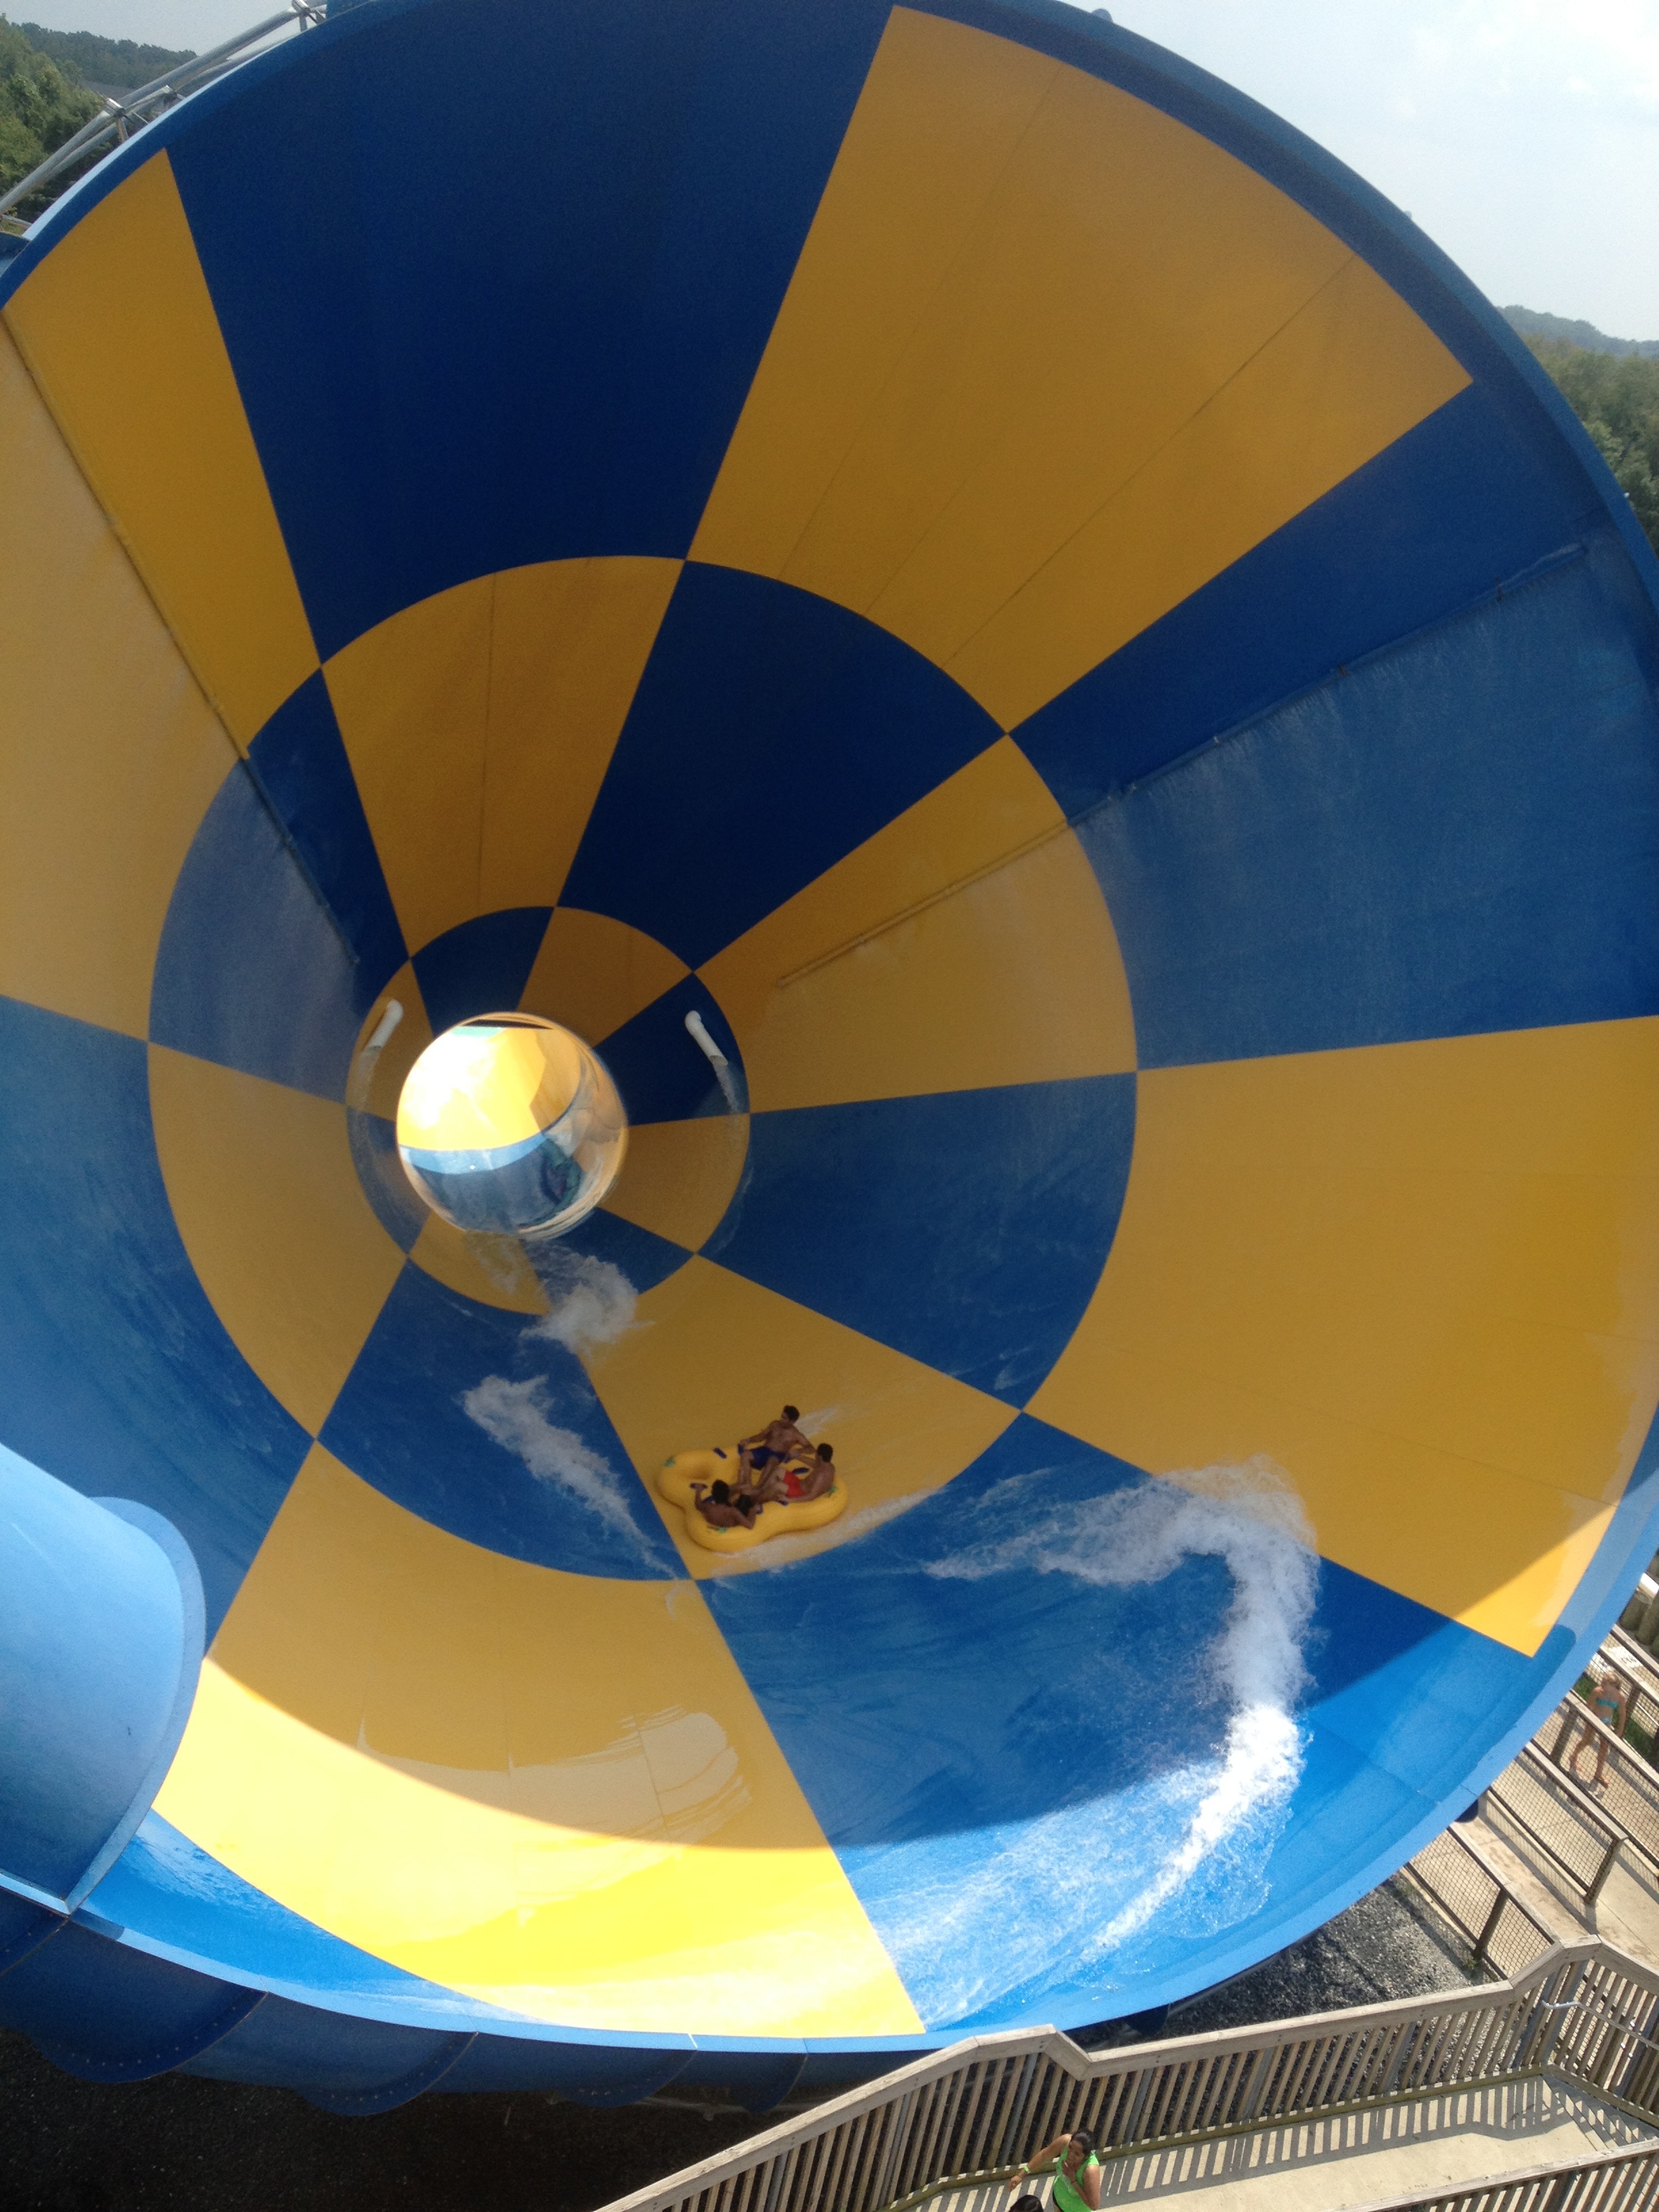
balloon, hot air balloon, aircraft, vehicle, blue, toy, circle, theme park, fun, symmetry, ball, shape, hot air ballooning, fun park, water slide, atmosphere of earth, executive car